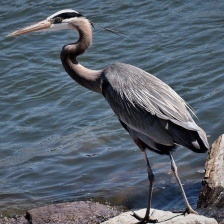
Species: BLUE HERON
Scientific name: ARDEA HERODIAS
ImageNet parent category: little_blue_heron